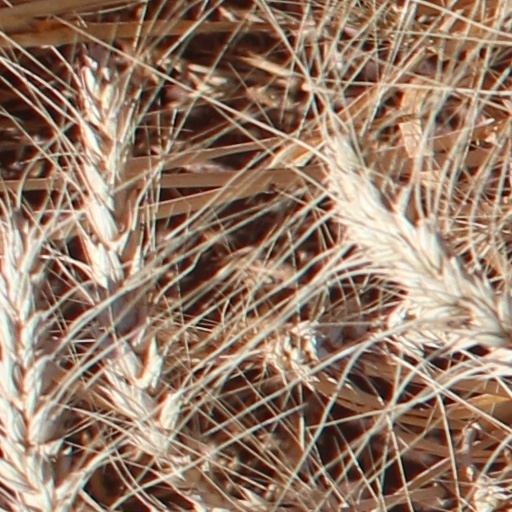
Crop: wheat